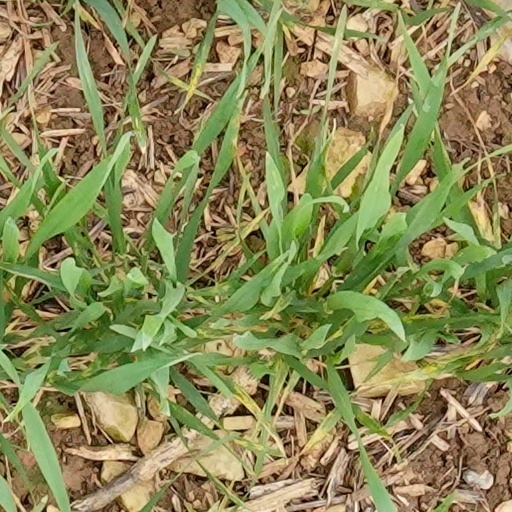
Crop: wheat